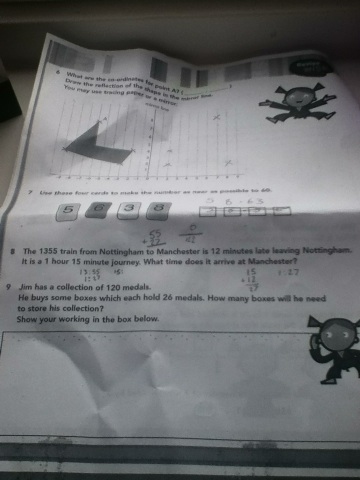Question: Jim has a collection of 120 medals.
Answer: unanswerable